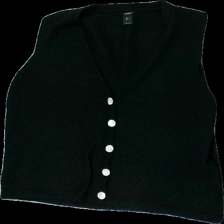
View: front
Type: Vest
Category: Ladies
Brand: Lindex
Colors: Blue
Material: 98% polyester 2% elastane
Cut: Regular, V-collar
Size: L
Season: All
Price range: <50
Recommended usage: Export
Description: Knitted vest with fancy buttons